Sky position (RA, Dec in degrees): 359.487, 1.304
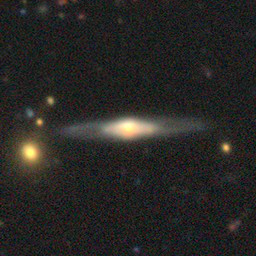
Galaxy morphology: Edge-on Galaxies with Bulge